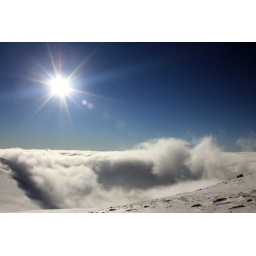
It's blue sky above the clouds